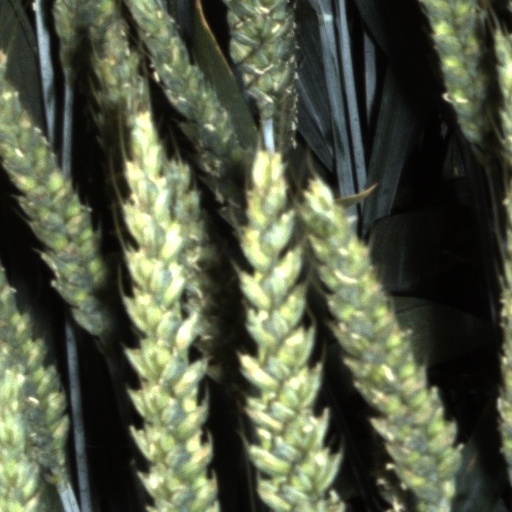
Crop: wheat